Brenden Morrow

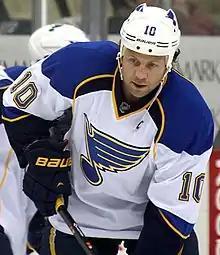
Morrow with the St. Louis Blues in March 2014

Morrow played minor hockey in his hometown of Carlyle, Saskatchewan, and in the nearby community of Estevan. Despite putting up impressive numbers in his final year of bantam hockey (117 goals, 72 assists in 60 games), Morrow was not selected in the WHL Bantam Draft, and instead walked-on with the Portland Winter Hawks.